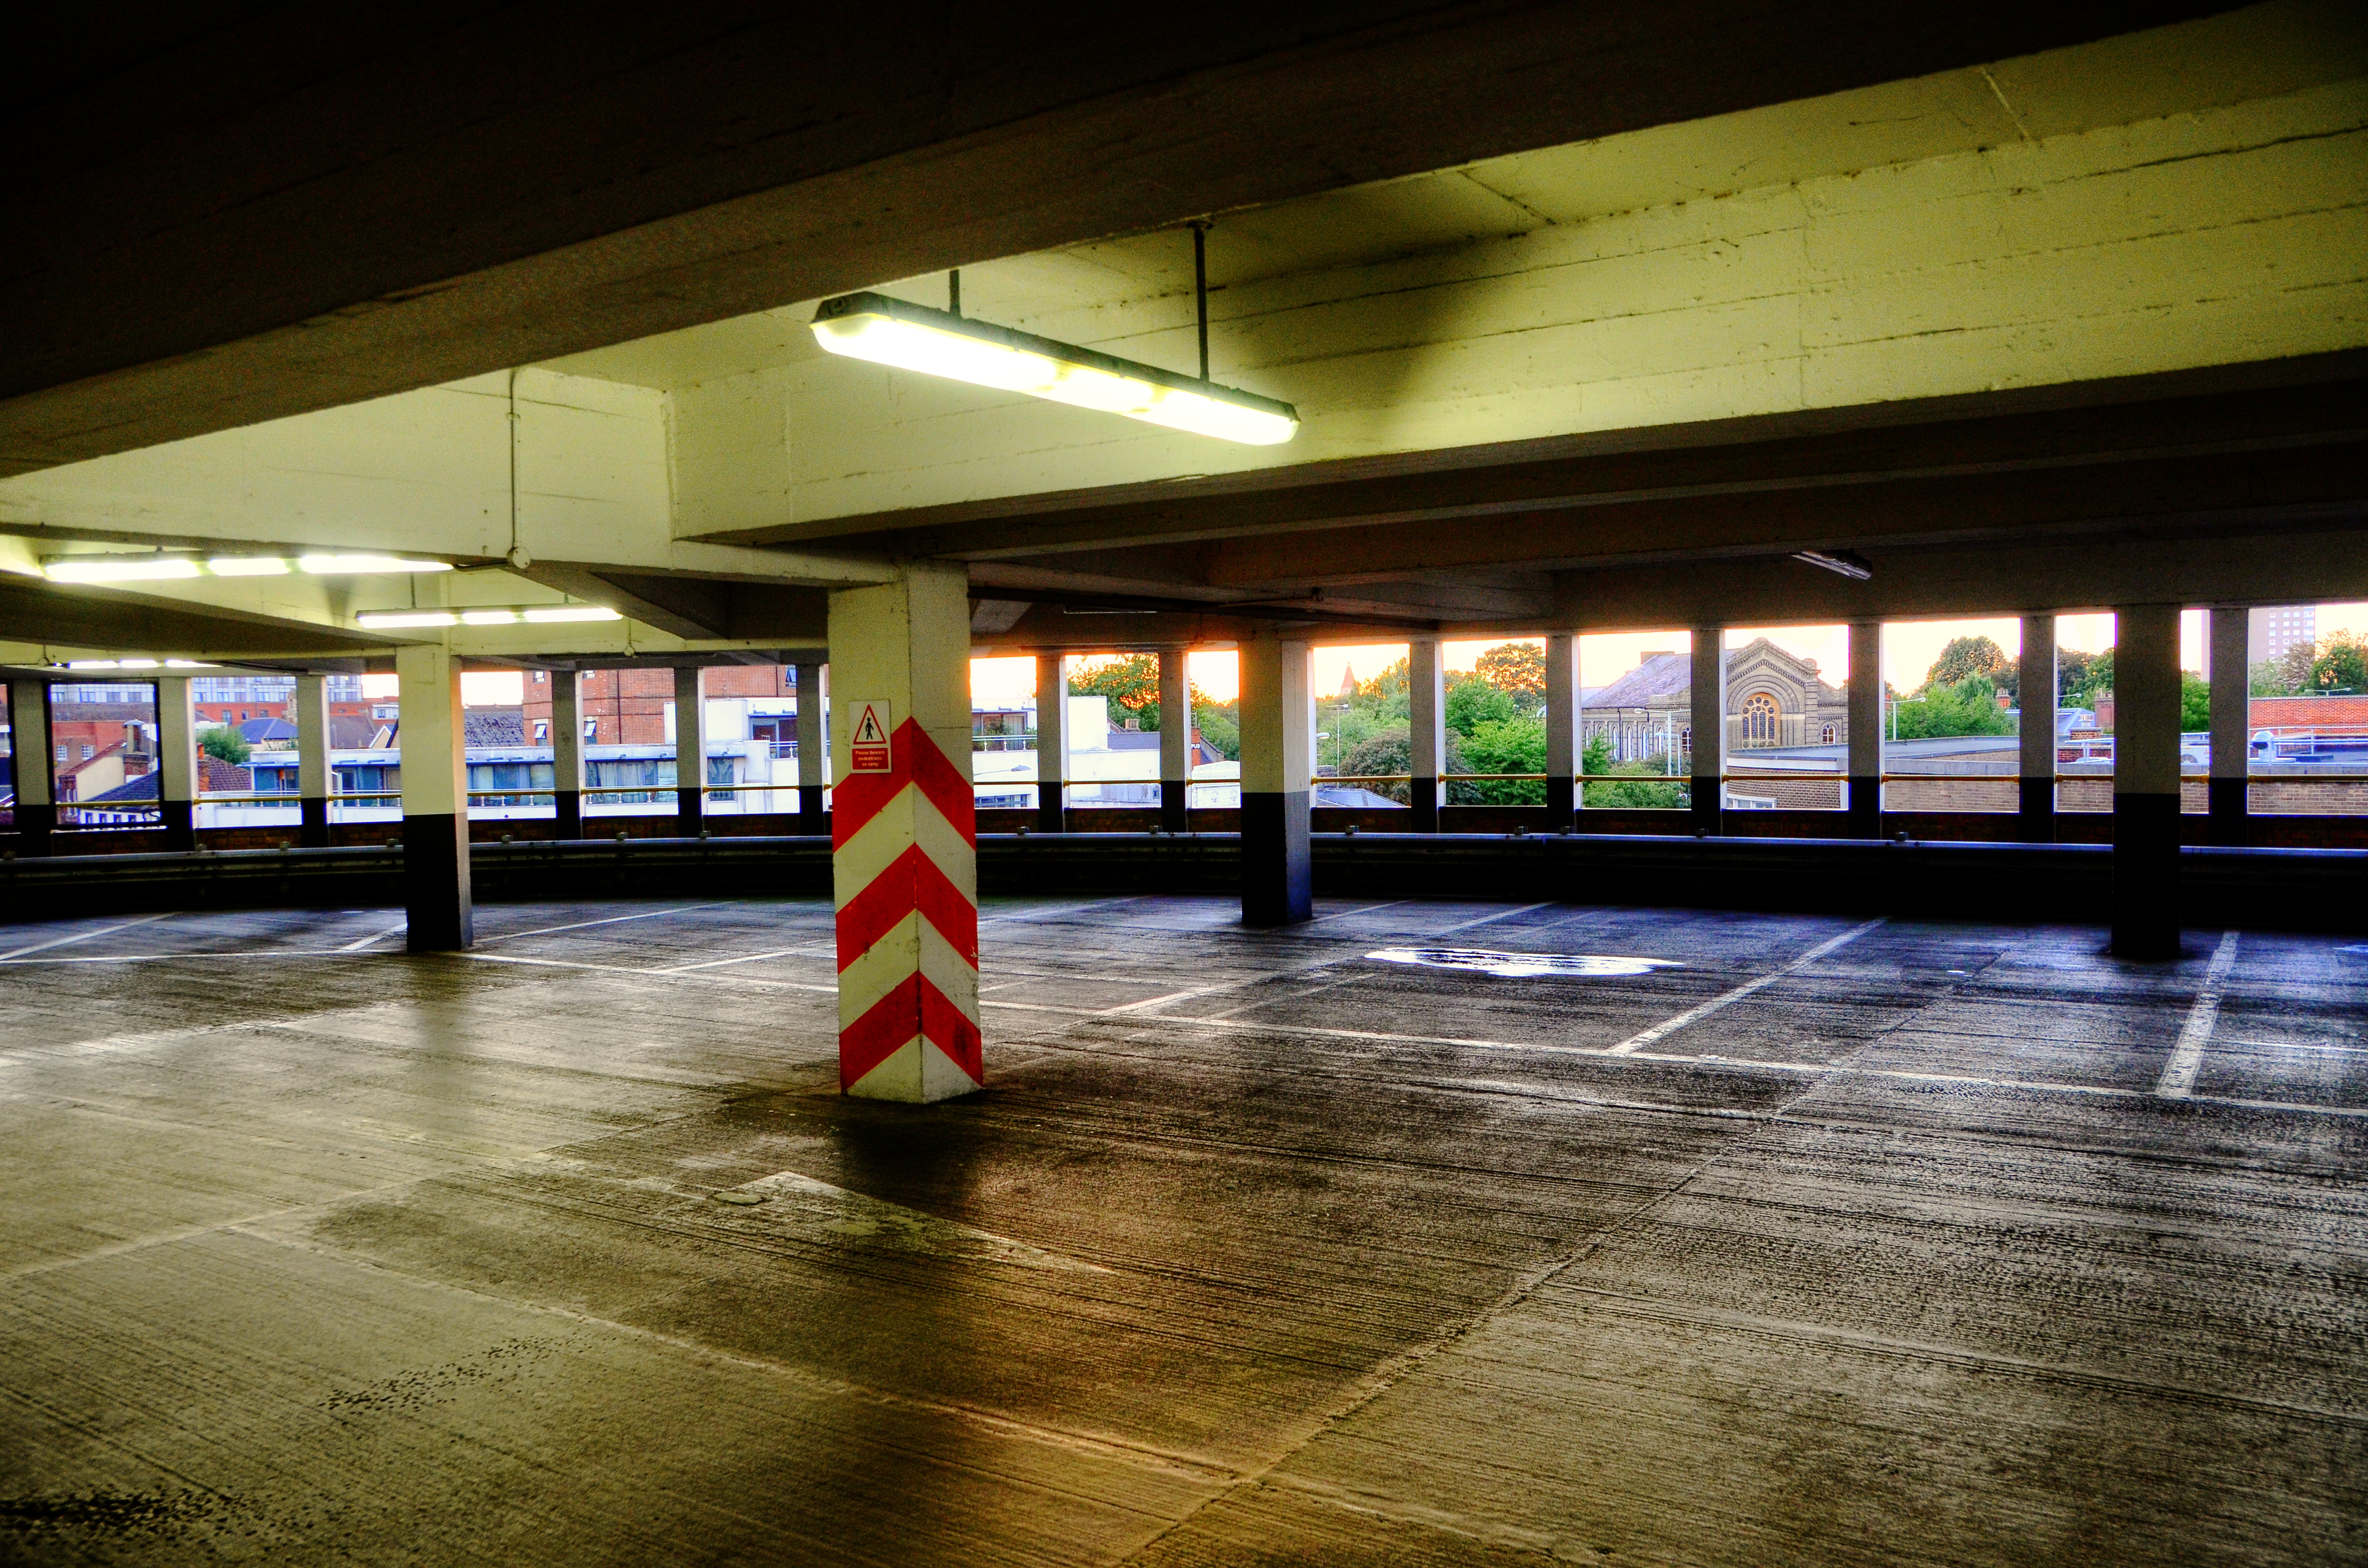
light, structure, car, night, subway, park, nikon, public transport, interior design, metro station, sigma, d7000, urban area, sport venue, rapid transit